2003 BDO World Darts Championship

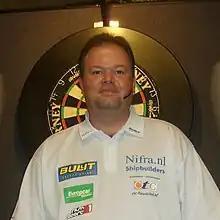
Raymond van Barneveld "(pictured in 2006)" defeated Ritchie Davies to win his third BDO world championship.

The final played between Davies and Van Barneveld on 12 January was held to the best-of-11 sets. Both players missed hitting the double rings before Van Barneveld produced a 132 checkout completed on the double one ring to take the first set 3–1 after twelve dart throws in leg four. He further extended his lead to 4–0 with three consecutive scores of 3–2 achieved from respective finishes on the double 11 ring in the second set, a 116 checkout in the third and finishing in eleven darts in the final leg of the fourth set. Finishes on the double 16 and 11 rings and a 121 checkout secured Davies the fifth set 3–1 and took set five 3–2. During the seventh set Davies won three successive legs from finishes on the double 20 and 10 rings and a 98 checkout. Van Barneveld won the eighth set 3–2 from two checkouts of 76 points and striking the double 18 ring in its fifth leg. Davies claimed the first leg of set nine after Van Barneveld was unable to convert an 84 finish. Van Barneveld made finishes of 96 and 72 points to win the match 6–3.